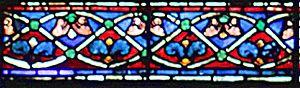
Le vitrail de la mort et de l'Assomption de la Vierge Marie à Chartres est le quatrième vitrail du bas-côté sud de la cathédrale Notre-Dame de Chartres, numéroté 042 dans le Corpus vitrearum, situé immédiatement avant la Chapelle de Vendôme.